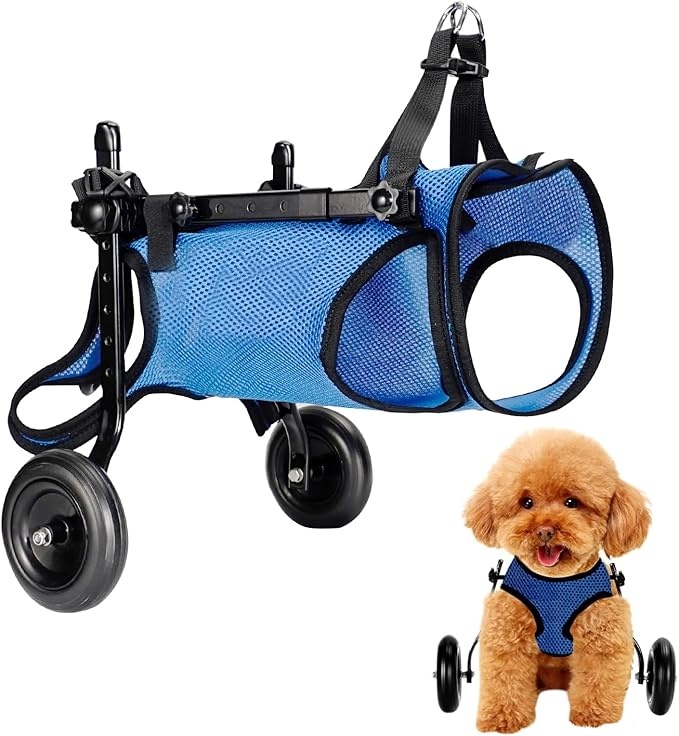
Dog Wheelchair for Back Legs Adjustable Dog Wheelchairs with 2 Wheels Pet Doggy Wheelchairs with Disabled Hind Legs Walking-Dog Leg Brace and Hip Support, Light Weight
About This 【Heart-warming Design】: Give your pet a second chance at life! Our pet wheelchair helps pets with injured or disabled hind legs walk, run and play freely, 2 rear wheels assist the dog to walk, U-shaped design. It doesn't affect your dog's bowel movements. This dog wheelchair help them get back to normal life 【Easy to install】: This adjustabledog wheelchair for back legs is easy to assemble and lightweight, at just 1.5 pounds, making it perfect for travel. With convenient buckles for leashing and an adjustable height, width and length, this dog wheelchair will fit your pet perfectly 【Materials and Characteristics】Our dog wheel for back legs is made with lightweight and durable materials that can support the overall strength of the wheelchair while also being soft and comfortable for your pet. The cozy mesh pocket is also sure to keep them feeling calm 【NOTE】:Our 2-wheel dog wheelchairs for back legs are best suited for pets with disabled hind legs but normal front legs. If your pet is seriously injured, we recommend seeking assistance from a veterinarian. We wish your pet a speedy recovery 【Friendly Tips】: Before making a purchase, be sure to measure your pet for proper sizing. Our pets are family and should never be given up on, especially when a small dog wheelchair can give them a second chance at life. We wish your pet all the best in their recovery Overview Brand : BECROWM Color : Mint Green Item Weight : 1.2 Pounds Frame Material : Aluminum Maximum Weight Recommendation : 22 Pounds Seating Capacity : 1 Harness Type : Full Body Harness Maximum Height Recommendation : 36 Inches Manufacturer : Becrowm
Brand: BECROWM
Category: Animals & Pet Supplies > Pet Supplies > Dog Supplies > Dog Treadmills